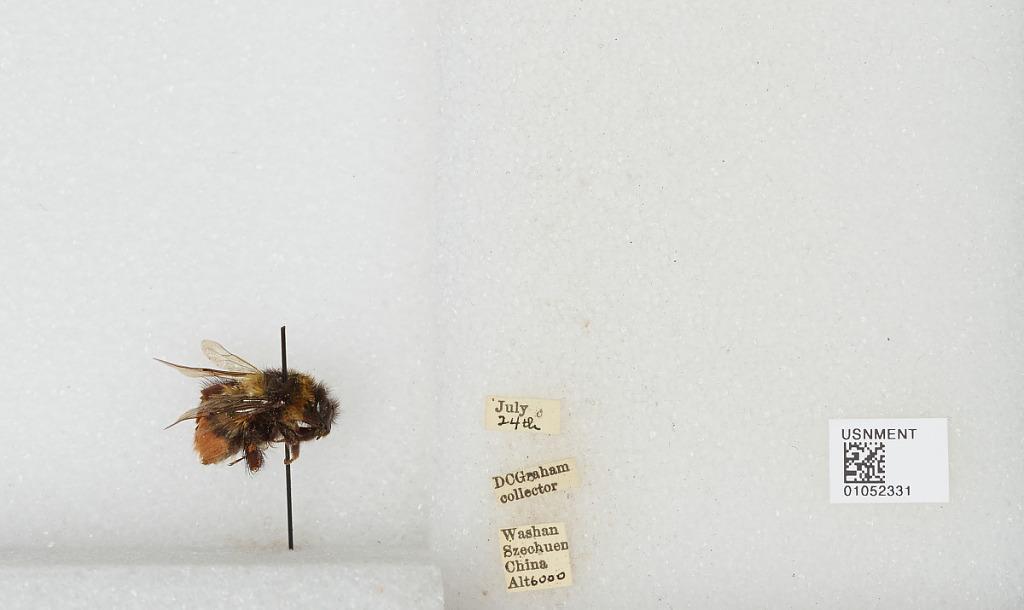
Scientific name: Bombus sp.
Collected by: D. Graham
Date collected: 1924-7-
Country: China
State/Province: Sichuan
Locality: Washan